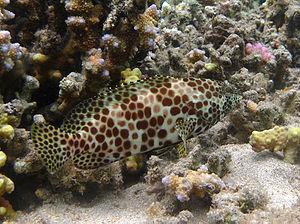
Un mérou gâteau de cire (Epinephelus merra) à la Réunion.
L'île de La Réunion est un département d'outre-mer français situé dans le sud-ouest de l'océan Indien.
Epinephelus est un genre de poissons marins de la famille des Serranidae.
Epinephelus merra, communément nommé Mérou gâteau de cire ou Loche rayon de miel entre autres noms vernaculaires, est une espèce de poissons marins de la famille des Serranidae.